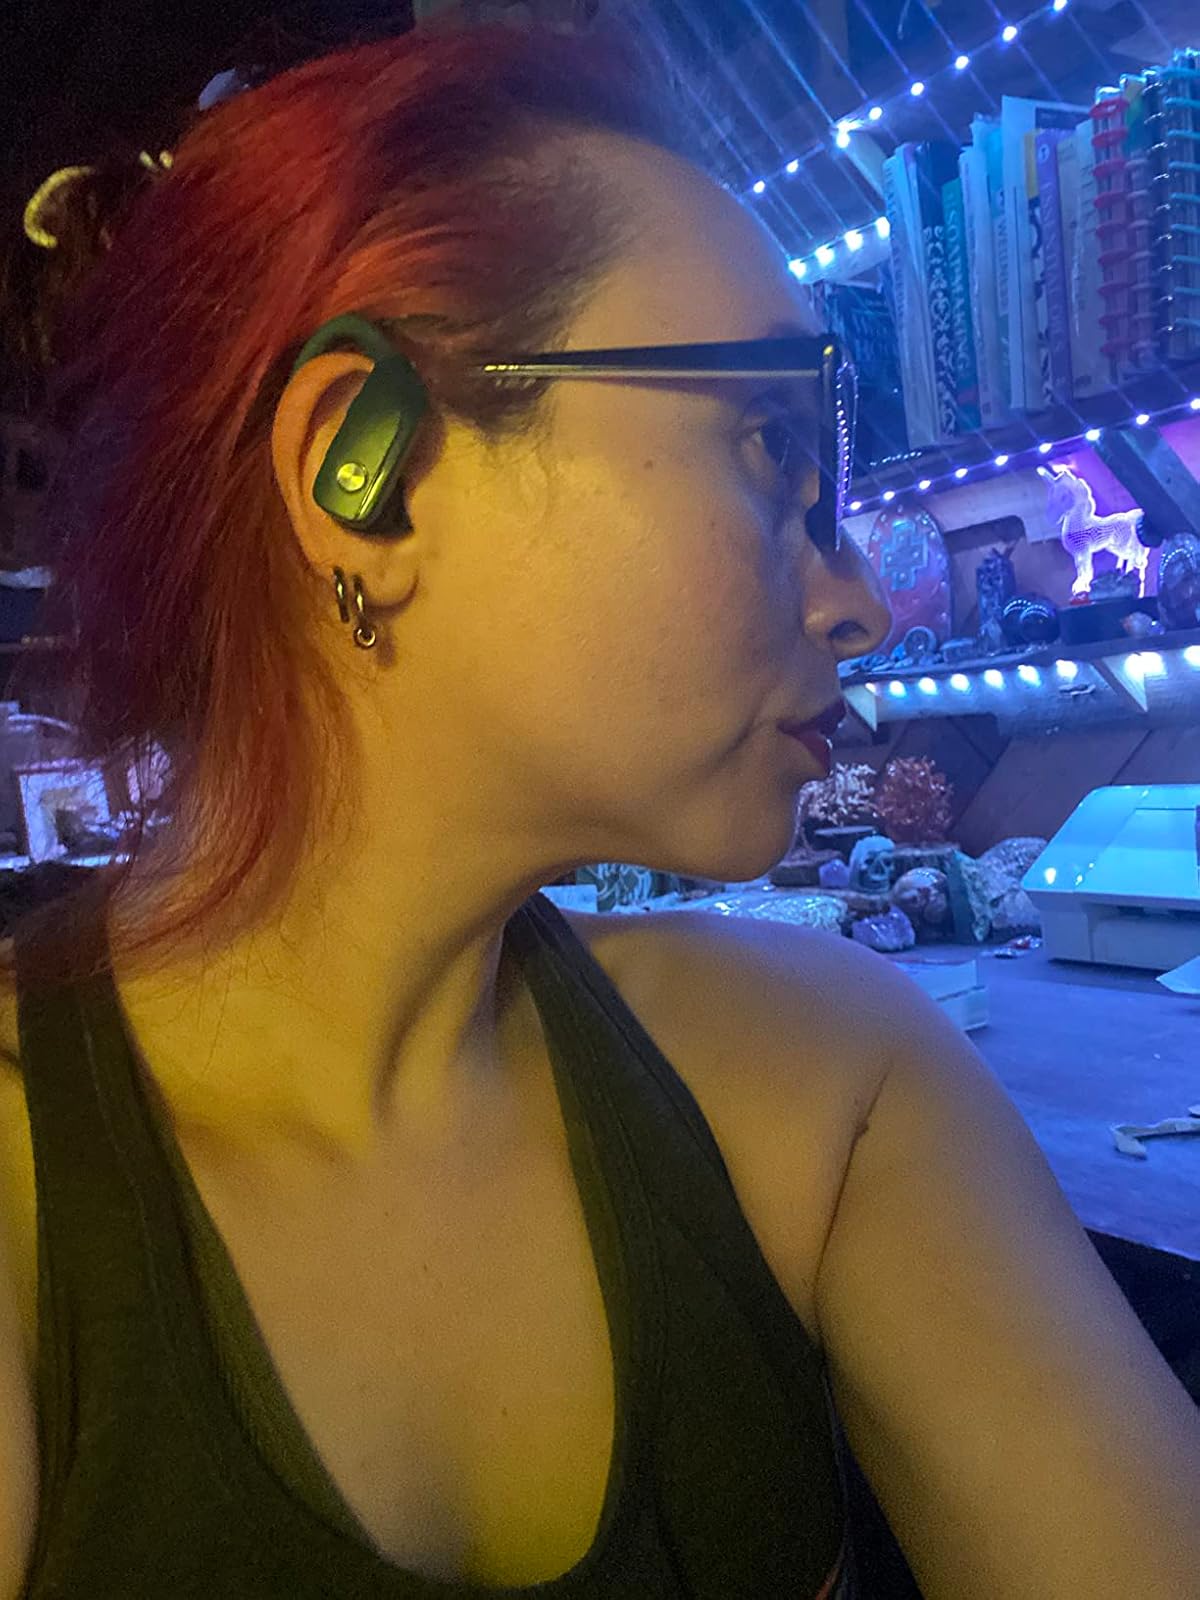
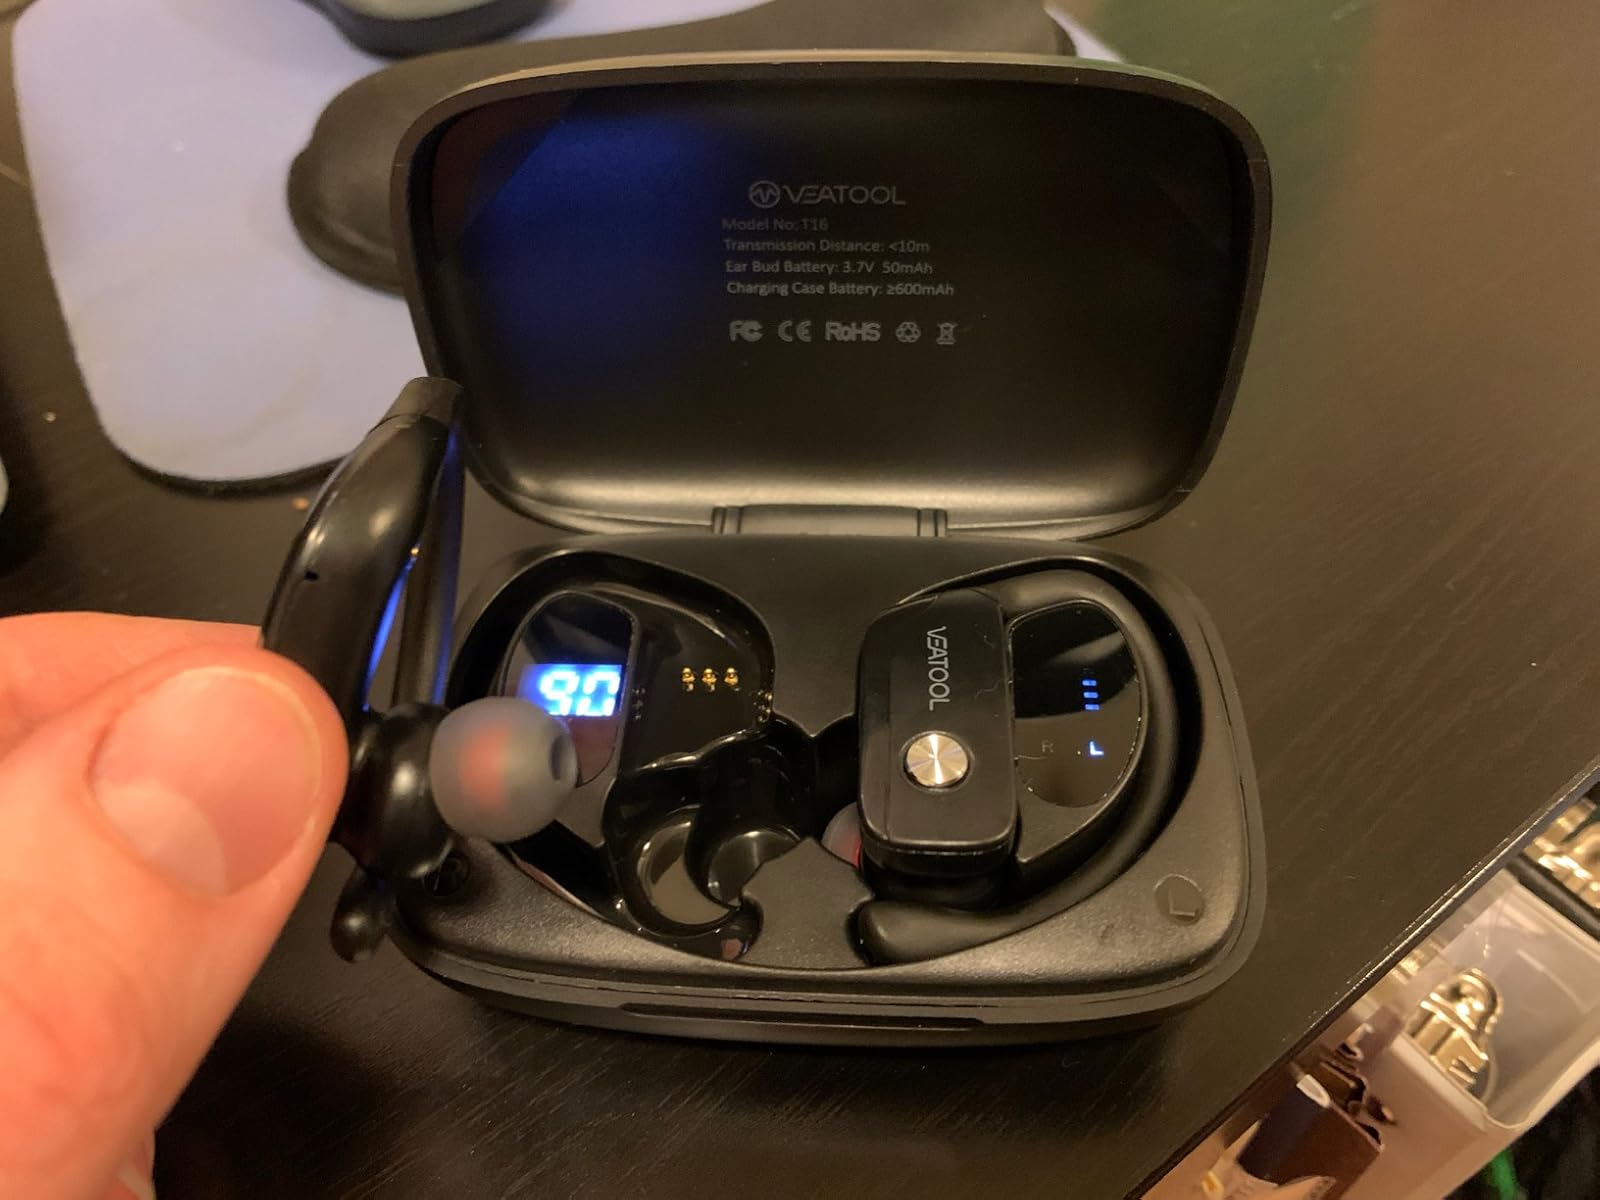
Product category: earbuds
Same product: no